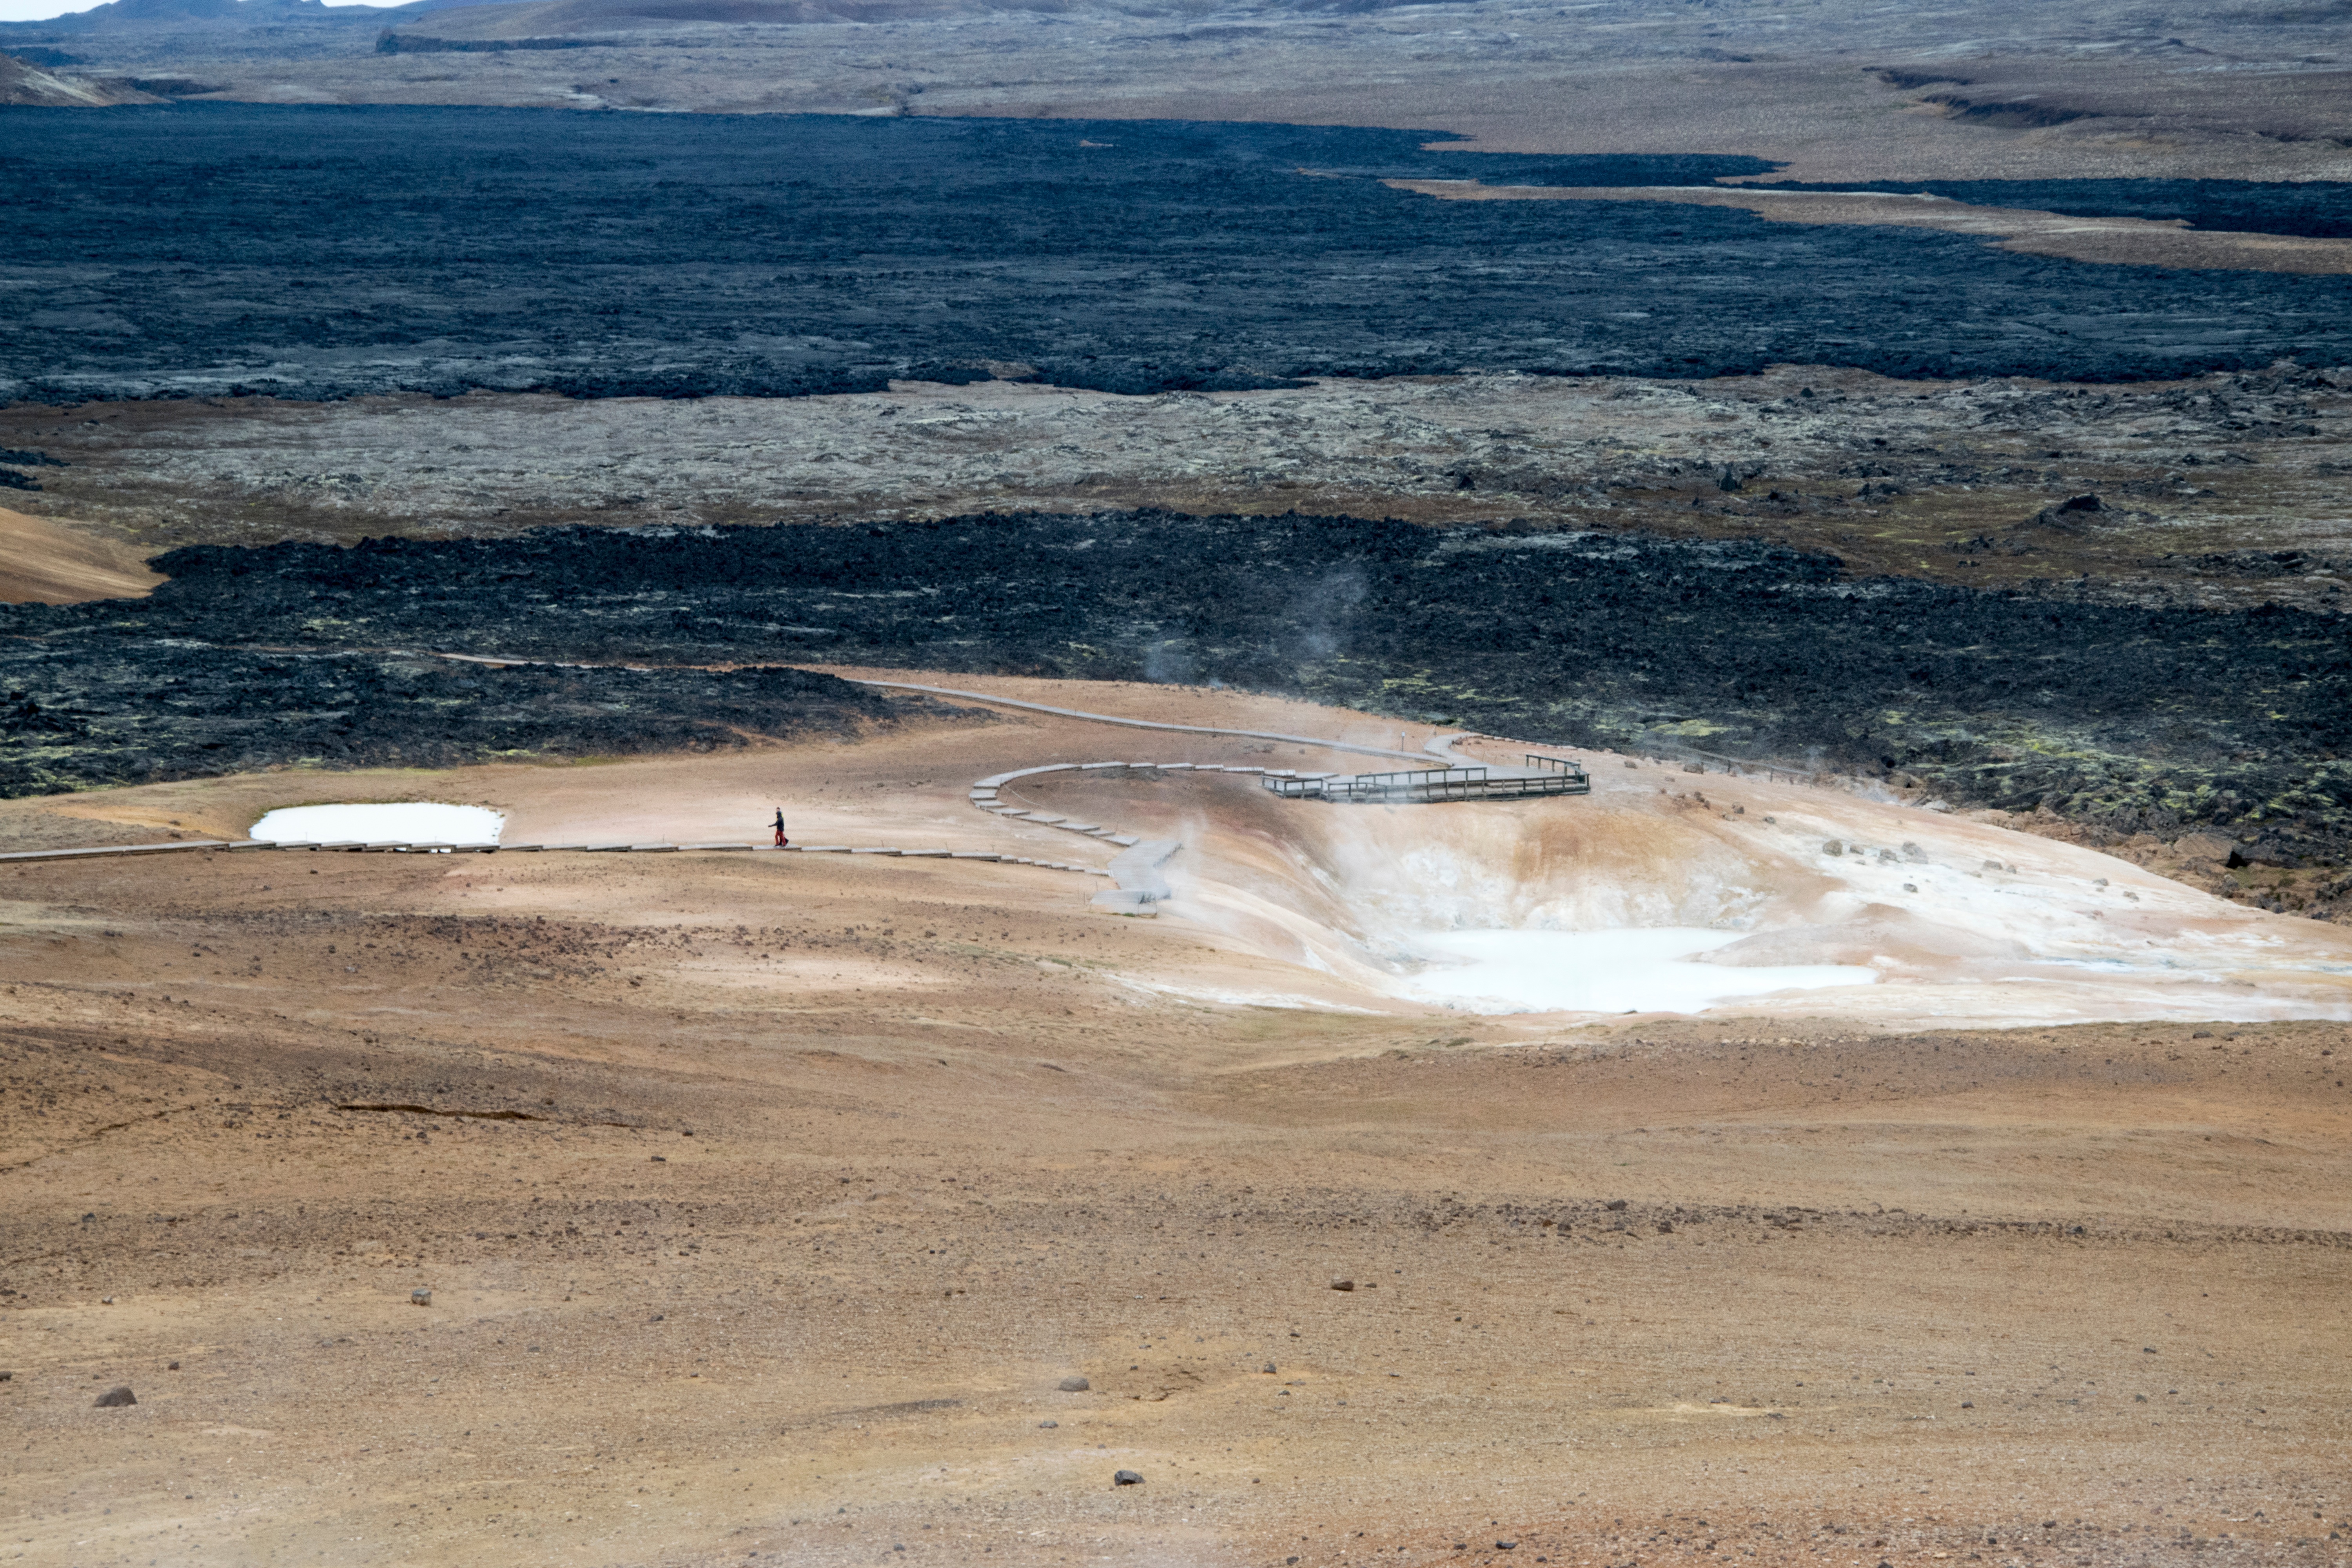
beach, landscape, sea, coast, sand, rock, ocean, shore, wave, terrain, material, body of water, geology, plateau, habitat, cape, landform, natural environment, geographical feature